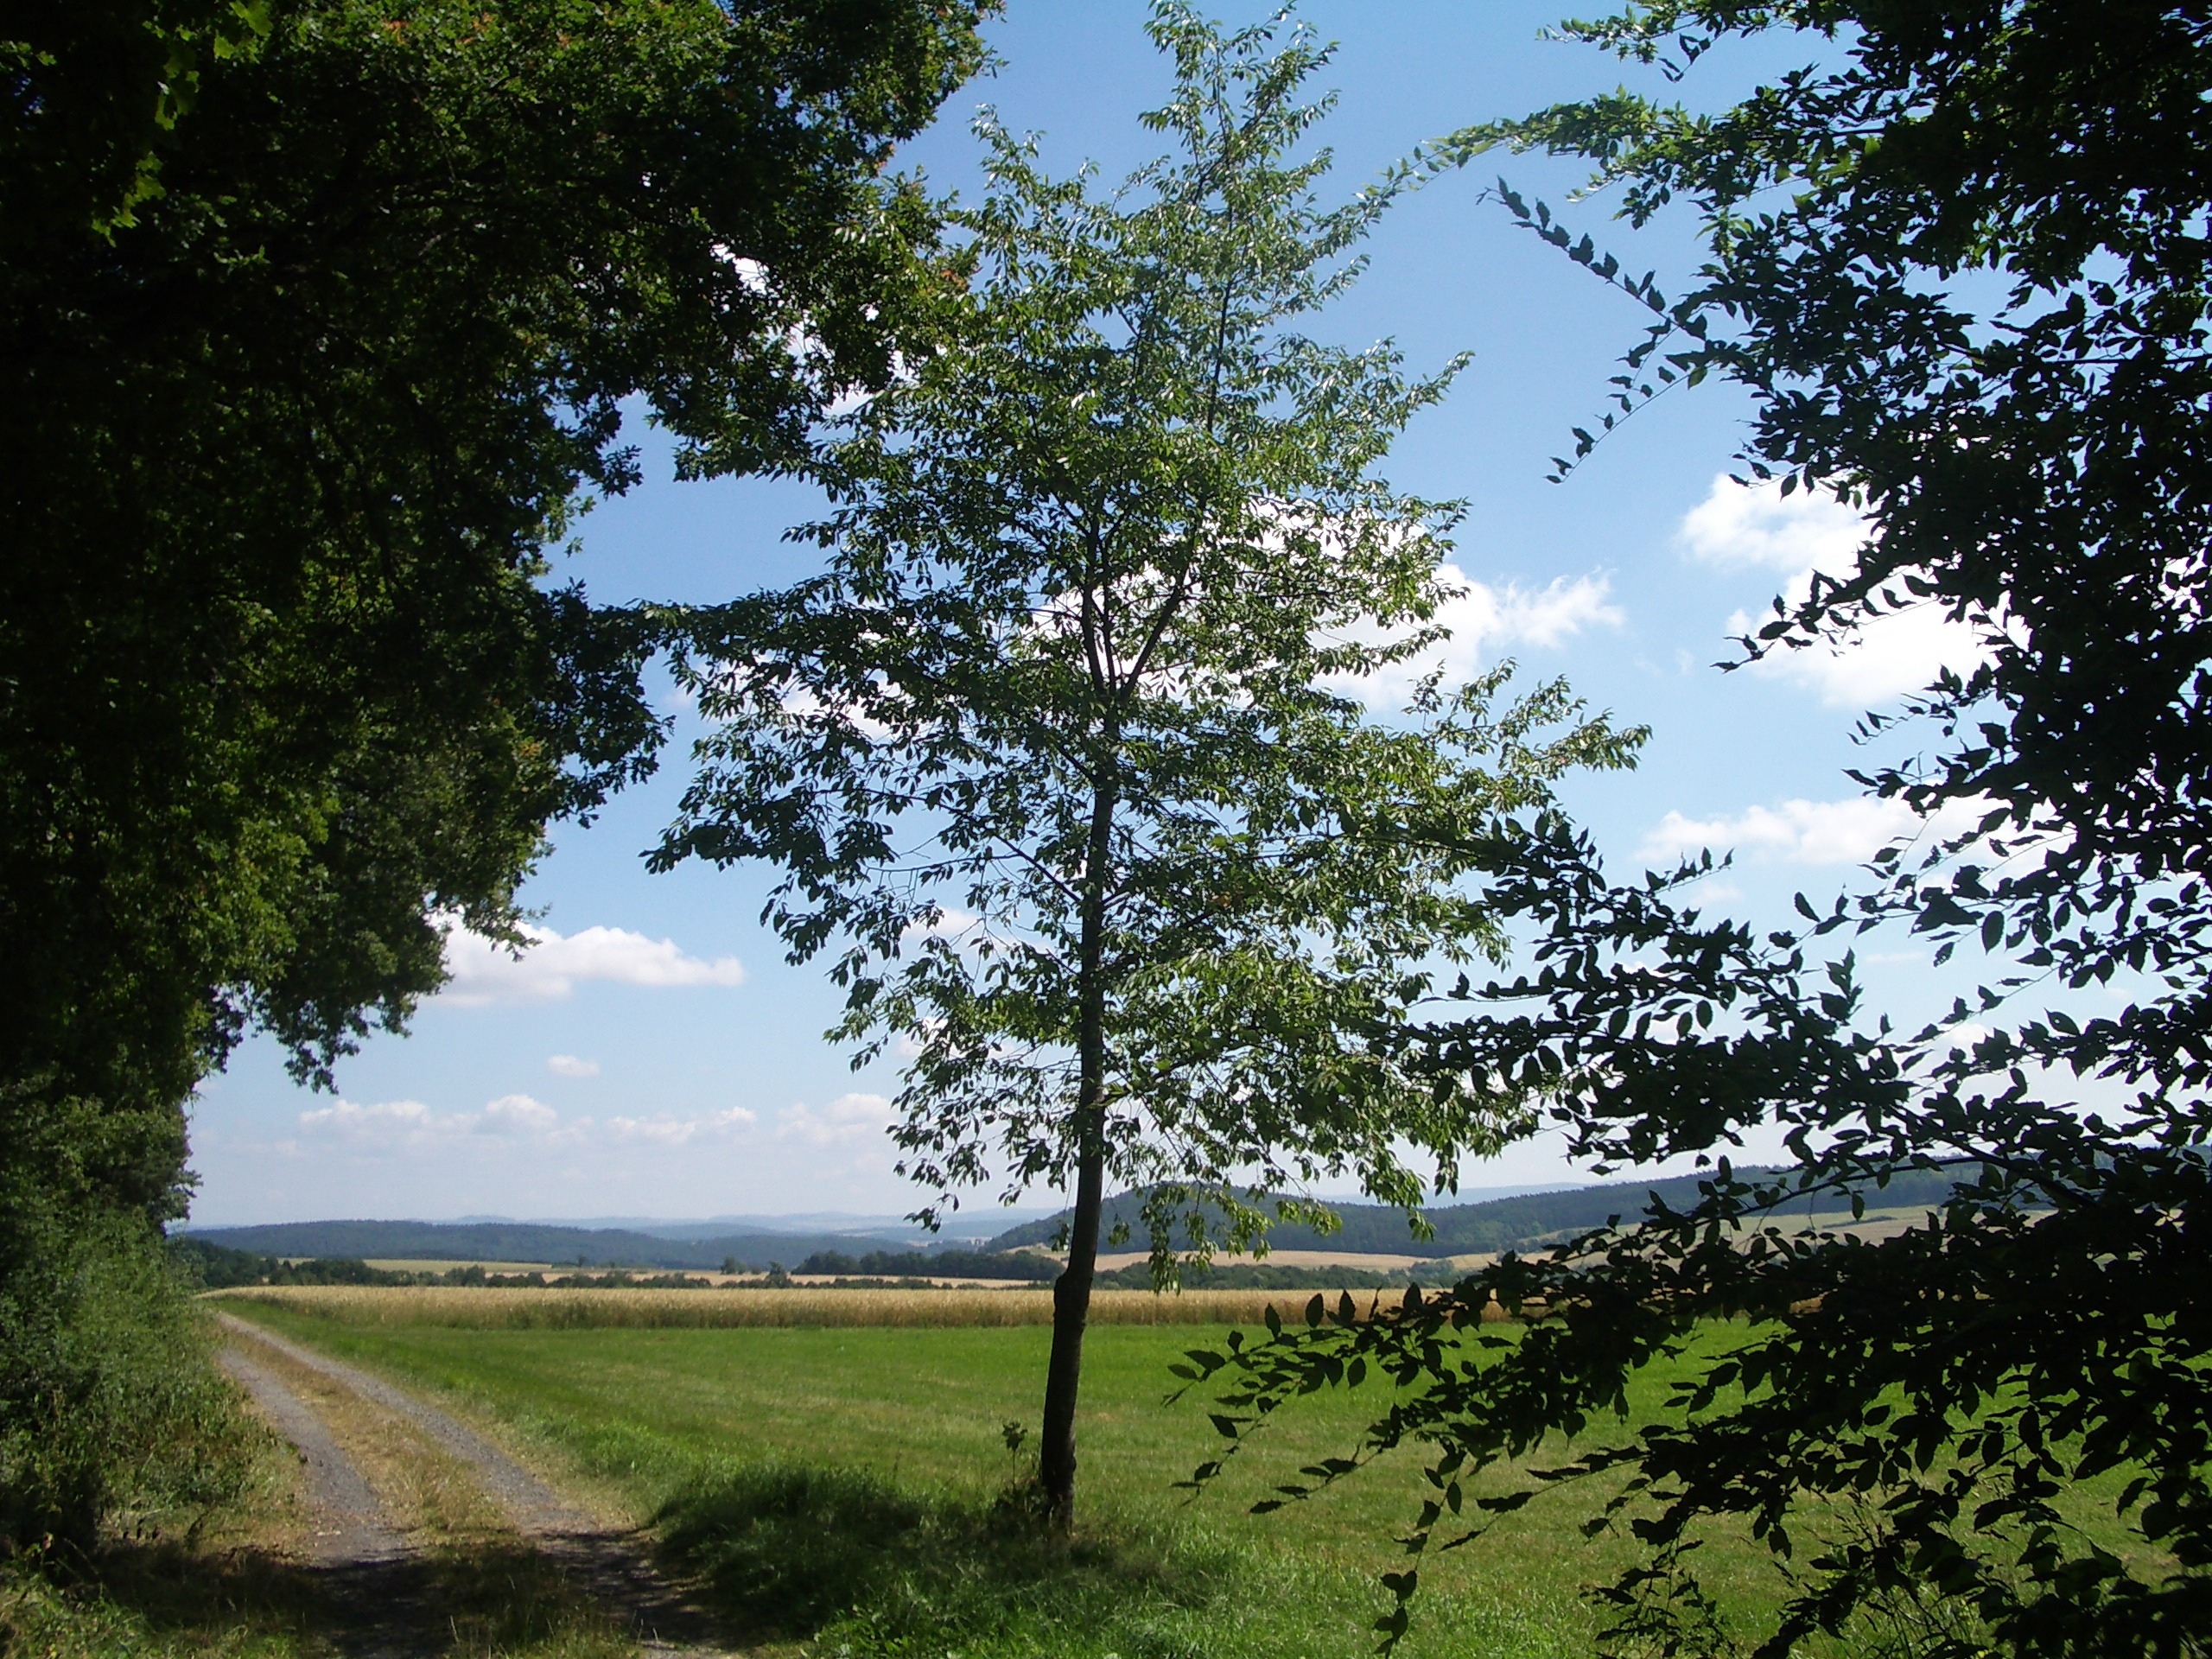
landscape, tree, nature, forest, grass, sky, meadow, leaf, hill, lane, savanna, woodland, habitat, ecosystem, rural area, natural environment, woody plant